Wacław Szymanowski

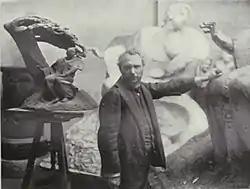
Szymanowski in studio, working on Chopin Monument

Szymanowski was born in Warsaw and was the son of , the journalist and writer (9 July 1821 – 21 December 1886), and the father of , the physicist and politician (14 April 1895 – 15 January 1965).